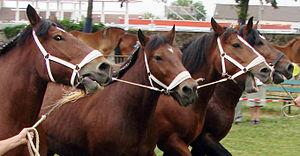
Le trait du Nord, autrefois nommé Ardennais du Nord et Ardennais de type Nord, est une race de grands chevaux de trait français dit « à sang froid », originaire de la région du Hainaut. Il est sélectionné pour les travaux agricoles à partir des années 1850. Longtemps confondu avec le cheval ardennais, le trait du Nord obtient son identité propre avec l'ouverture de son registre généalogique en 1903. Il participe à l'exploitation des mines au fond des galeries et aux travaux agricoles dans sa région d'origine avant que l'électrification des mines et la motorisation de l'agriculture dans les années 1950 n’entraînent sa quasi-disparition, faute de demandes auprès de ses éleveurs.
L'Ardennais est une très ancienne race rustique de chevaux de trait, de taille moyenne, à la robe généralement baie ou rouanne. Il est historiquement élevé dans la région des Ardennes, qui lui a donné son nom, et par extension dans le quart nord-est de la France, le Sud et l'Est de la Belgique, et au Luxembourg. Connu et mentionné depuis l'Antiquité romaine où il sert à la remonte des armées, l'Ardennais devient jusqu'au début du XIXᵉ siècle l'une des meilleures races de chevaux de selle et de trait léger pour la traction du matériel d'artillerie militaire. Sous l'empire napoléonien, les Ardennais sont réputés pour avoir survécu à la campagne de Russie, où 13 000 chevaux trouvent la mort.